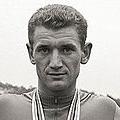
Age: 22